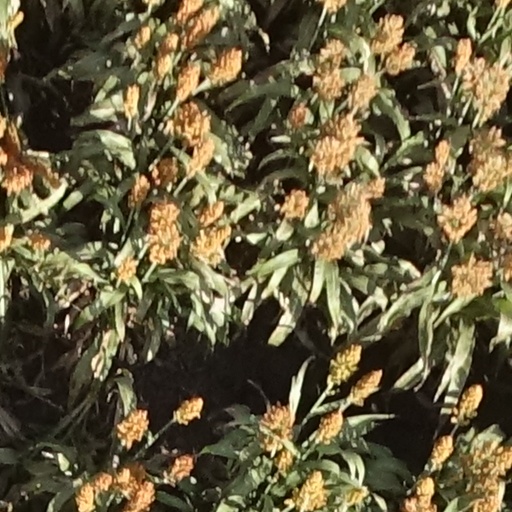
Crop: sorghum